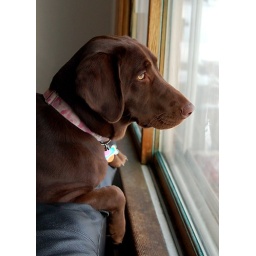
At our old house Sadie loved to sit over the back of the couch and watch out the window.